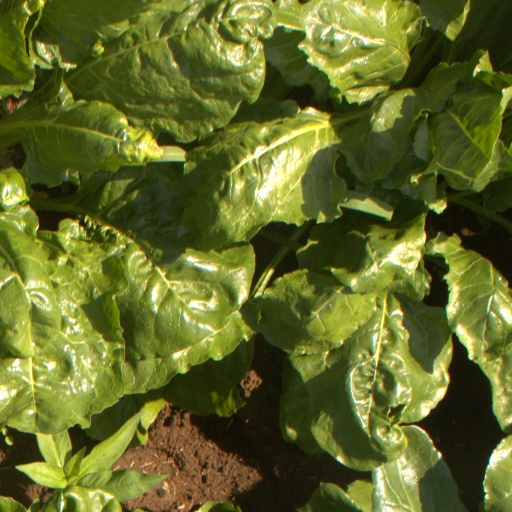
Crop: sugar beet